Things a Computer Scientist Rarely Talks About

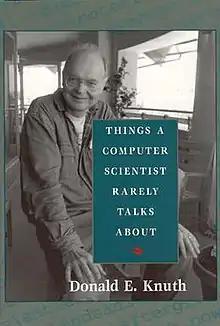
Paperback edition

Things a Computer Scientist Rarely Talks About (2001) is a book by Donald E. Knuth, published by CSLI Publications of Stanford, California. The book contains the annotated transcripts of six public lectures given by Donald E. Knuth at MIT on the subject of relations between religion and science (particularly computer science). Knuth gives credence to the concept of divinity.